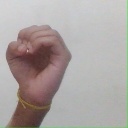
अक्षर: ऊ